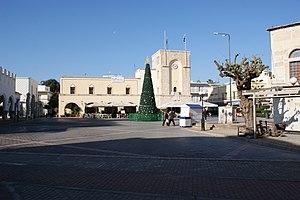
Place Eleftherias (également en grec: Πλατεία Ελευθερίας, Platía Eleftherías, turc: Hürriyet Meydanı, Place de la liberté) dans la ville de Kos sur l'île grecque de Kos. Au dos de la photo, l'ancienne maison des fascistes (italiens) (Casa del Fascio).